History of the single-lens reflex camera

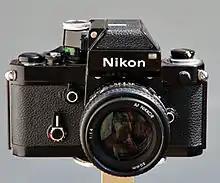
Nikon F2 Photomic and interchangeable pentaprism

The Nikon F was delivered since 1962 with various pentaprism metering heads. The Photomic series of prisms, which was initially designed with a direct coupled-metering CdS photocell (2 models were produced). The Photomic prism head later evolved to include the Photomic T with TTL in 1965, a behind-the-lens metering prism head which metered an averaging pattern of the focusing screen. The later center-area reading Photomic Tn, concentrated 60% of its sensitivity in the central portion of the focusing screen and the remaining 40% for the outlying screen area. The Photomic FTn was the last of the Photomic finders for the Nikon F.